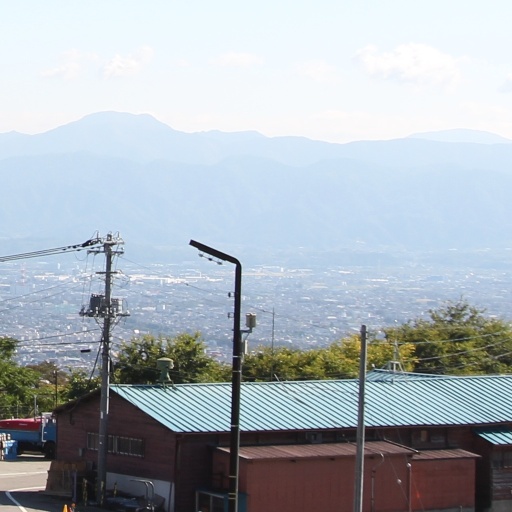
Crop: grape